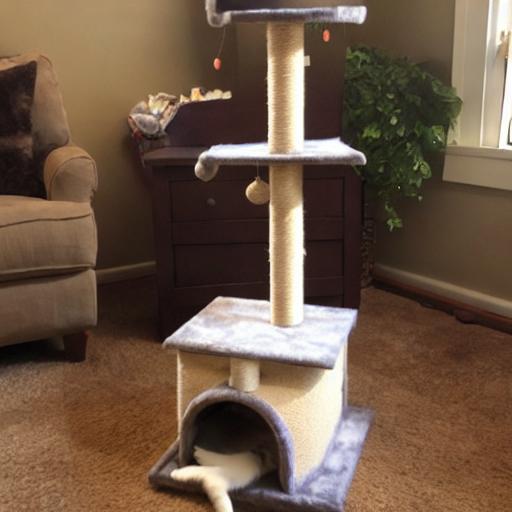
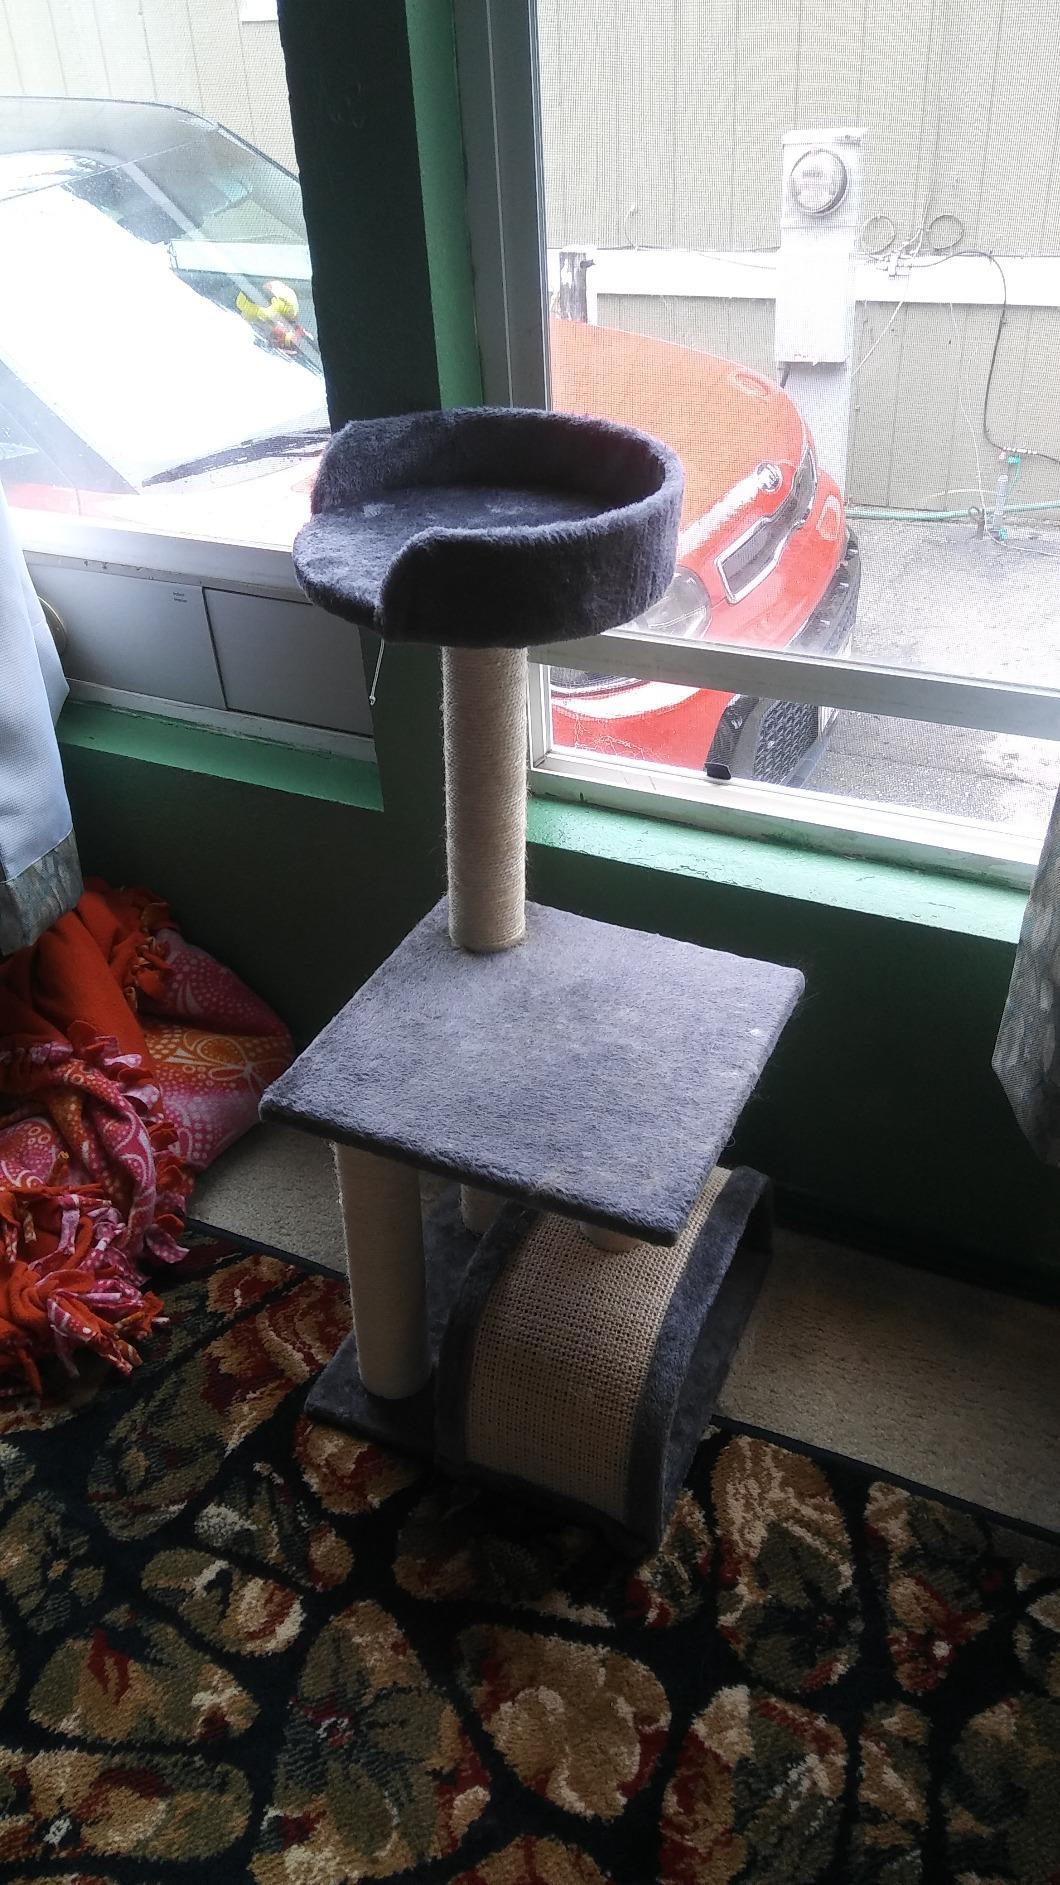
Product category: items_cat tree
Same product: no